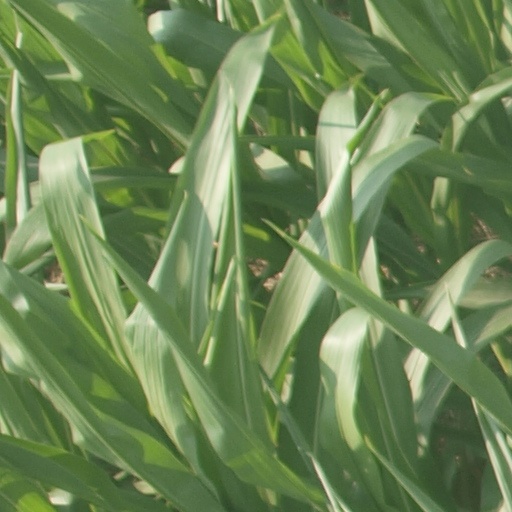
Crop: maize; corn